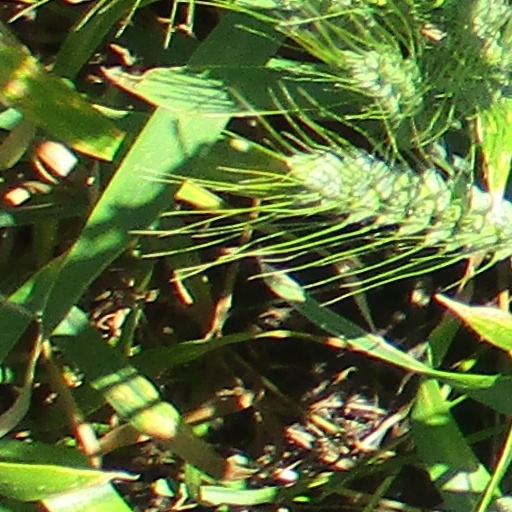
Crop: wheat